John Wemyss of Logie

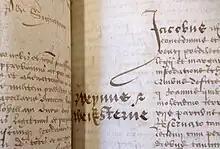
The king's gift to John Wemyss and Margaret Vinstarr, Privy Seal Registers of Scotland

David Moysie wrote an account of the escape in Scots, here given with a modernised version;the same nycht that he was examinat, he escapit out by the meanis of a gentlewoman quhom he loved, a Dence, quho convoyed him out of his keiperis handis throw the Queinis chalmer, quhaire his Majestie and the Queine wer lyand in thair beddis, till a wyndow in the backsyde of the plaice, quhair he gead doun upone a tow, and schot thrie pistoletis in takin of his onlouping, quhaire sum of his servants with the laird of Nithrie wer awaiting him.the same night that he was examined, he escaped out by the means of a gentlewoman he loved, a Dane, who conveyed him out of his keeper's hands through the Queen's chamber, where his majesty and the queen were lying in their beds, to a window at the back of the place, where he climbed down on a rope, and shot three pistols as a sign of his getaway, where some of his servants with the Laird of Niddry were waiting for him.